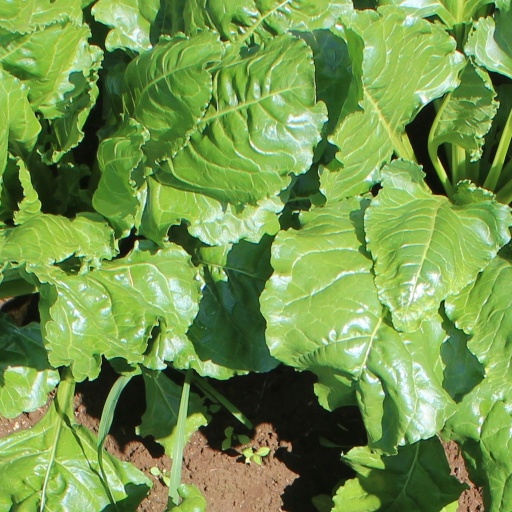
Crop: sugar beet